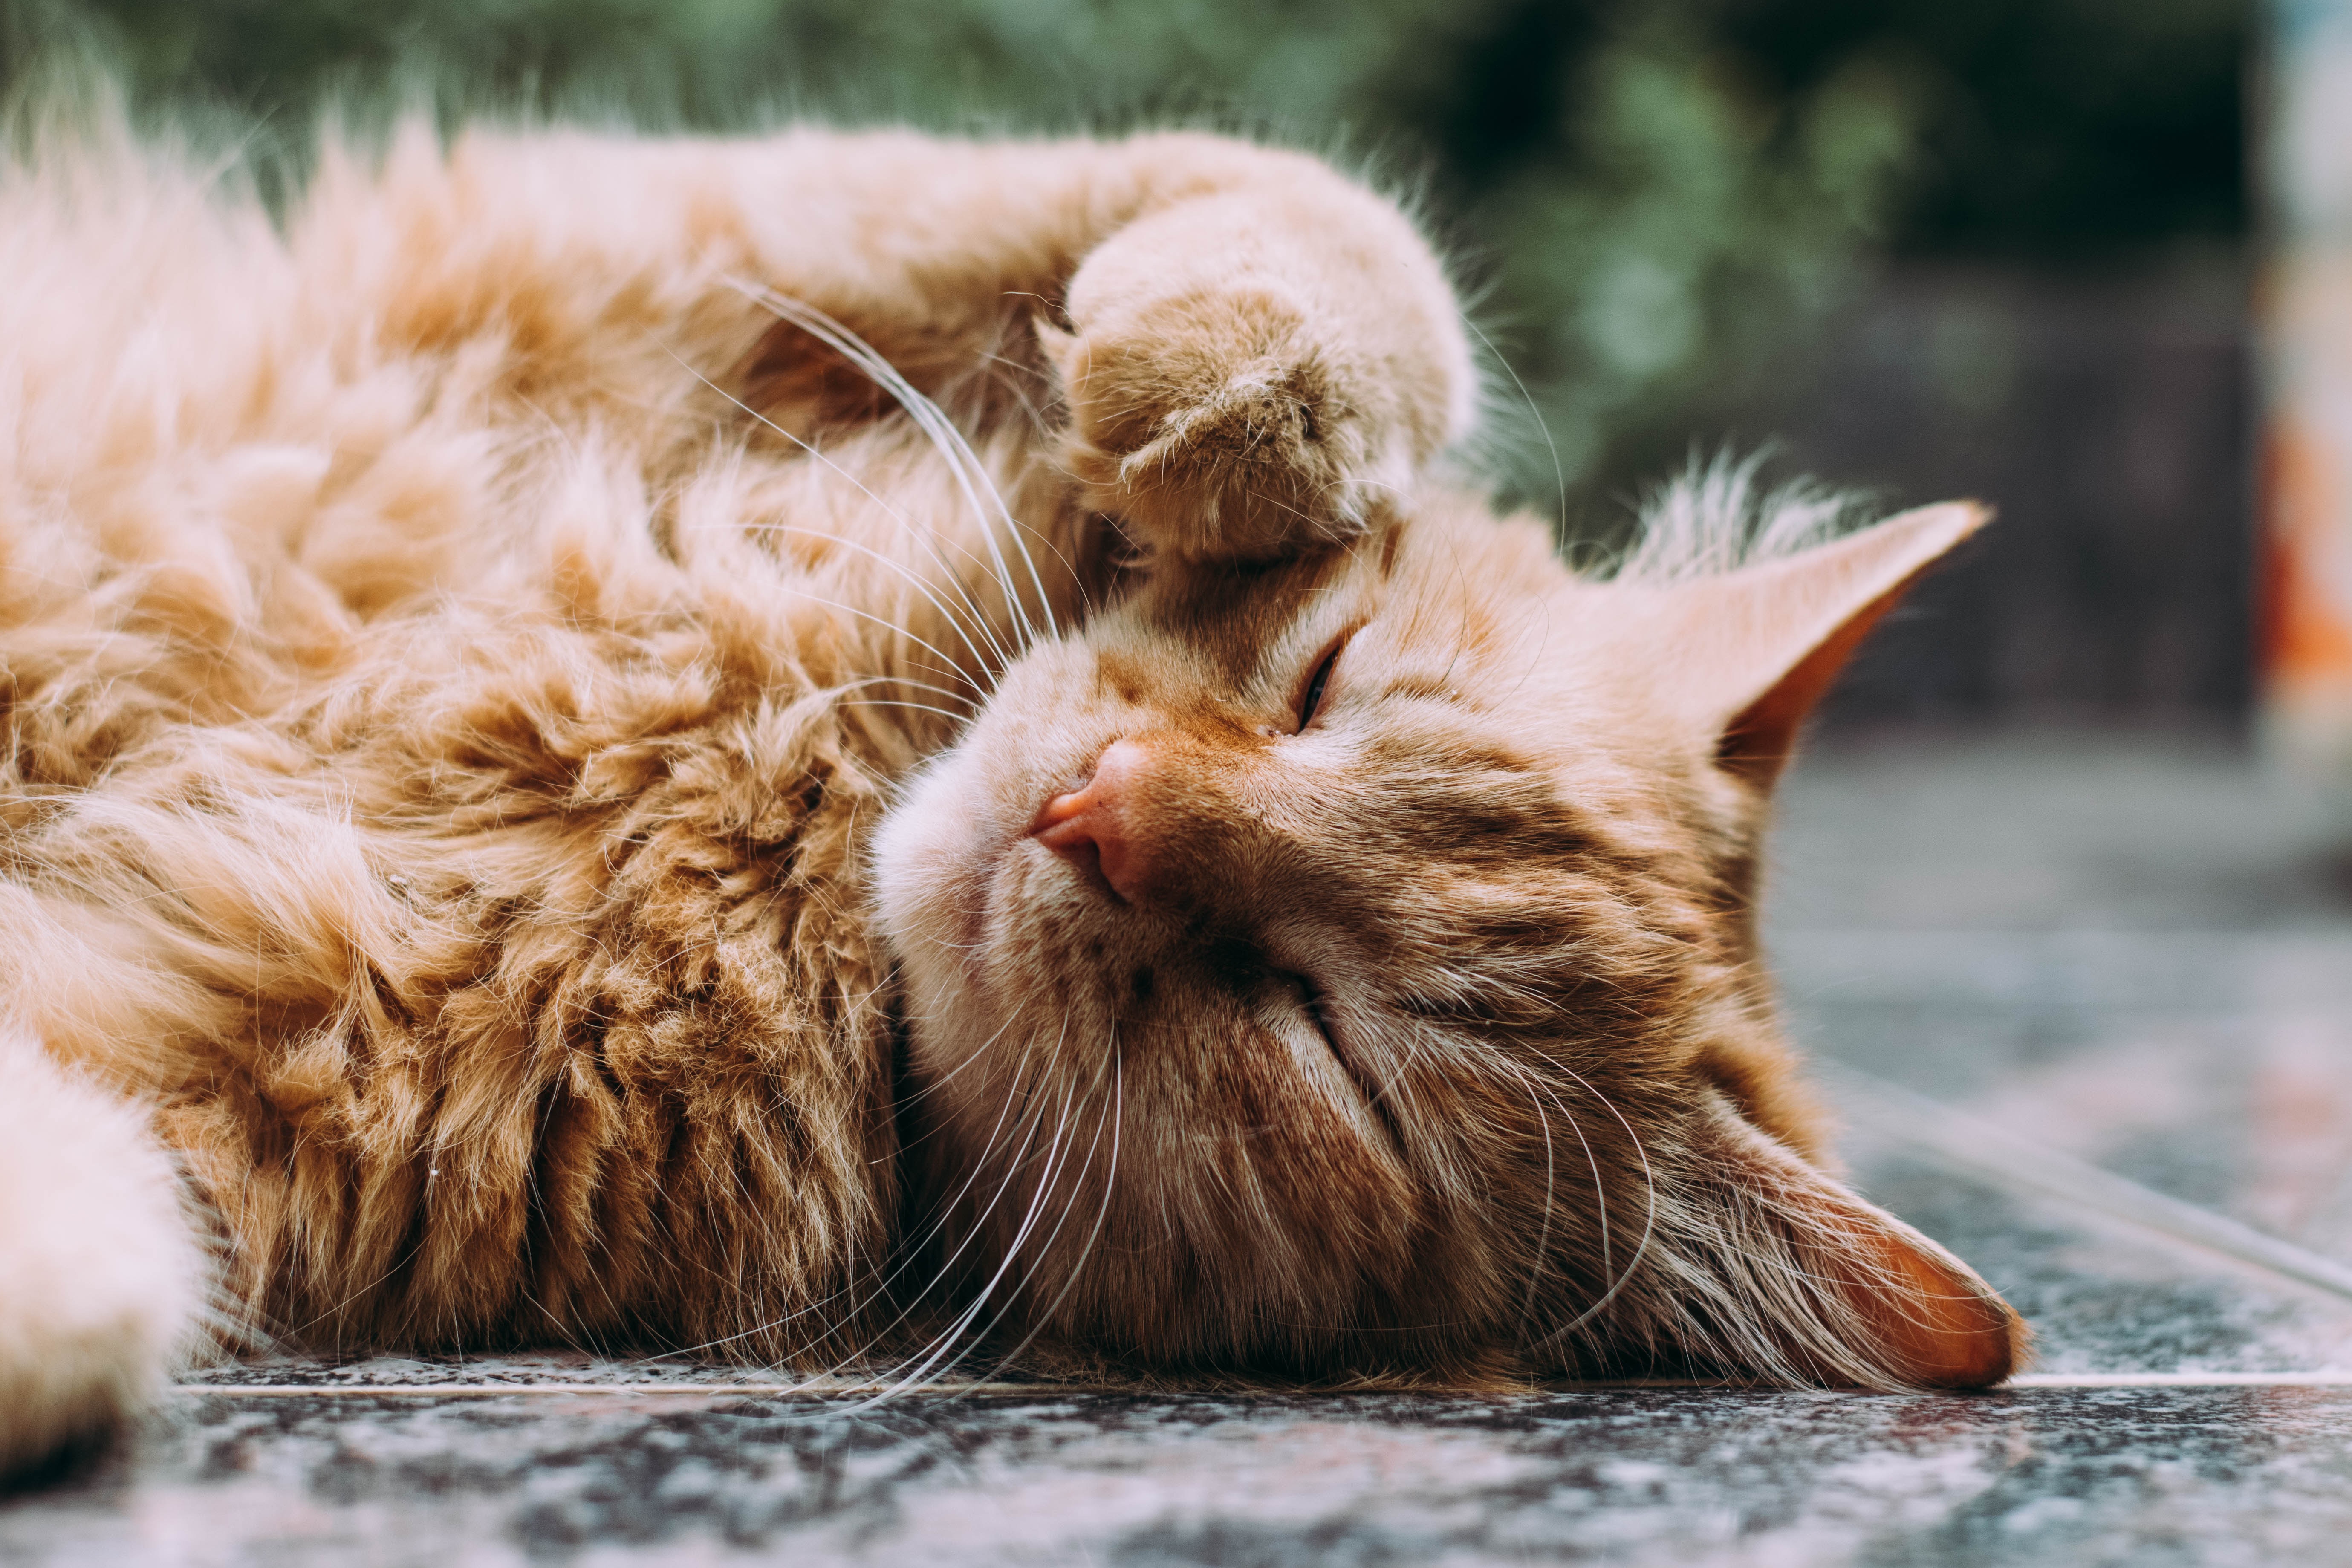
Label: cat